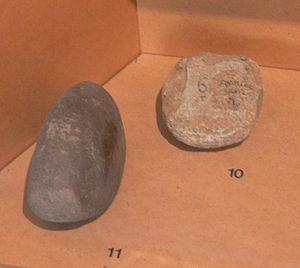
Molette (10) et broyon sur galet (11) du néolithique découverts lors de sondages au «